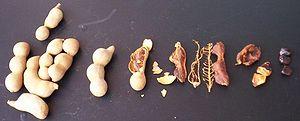
Le tamarin est le fruit du tamarinier.